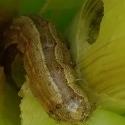
Crop: Maize
Condition: spodoptera-frugiperda-p